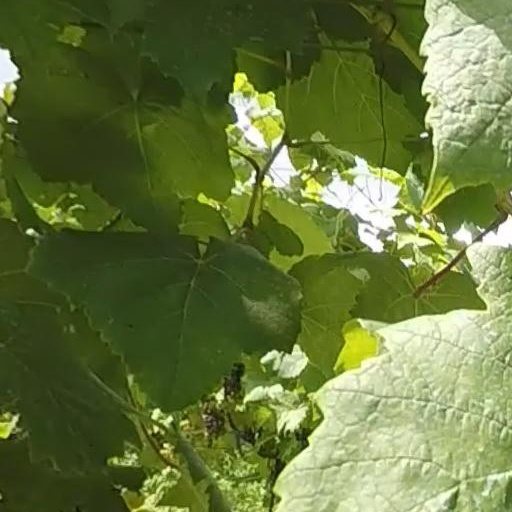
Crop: grape